Reisen til Julestjernen

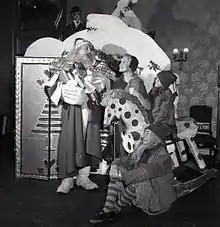
Scene from the National Theatre's performance of Sverre Brandt's Christmas classic "Reisen til julestjernen" in 1957. The lead role was played by Synnøve Strigen, a Norwegian actress known from films such as "Bedre enn sitt rykte" and "Operasjon Løvsprett".

Reisen til Julestjernen (Journey to the Christmas Star) is a Norwegian play by Sverre Brandt from 1924. It was performed for the first time on Saint Stephen's Day (December 26), 1924.